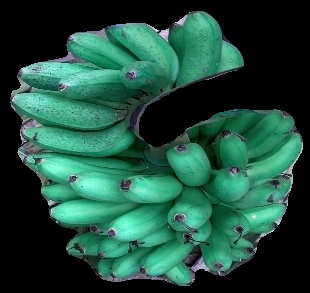
Variety: rasbale
Grade: grade1